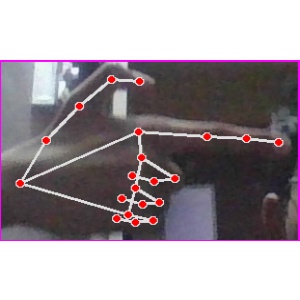
अक्षर: ब